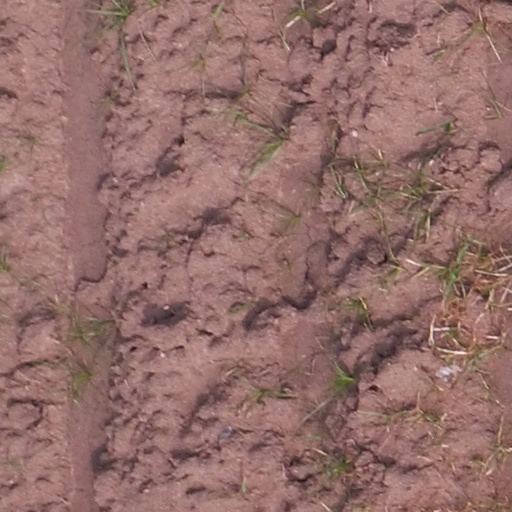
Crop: maize; corn